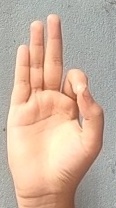
ASL sign: F